Collegiate wrestling

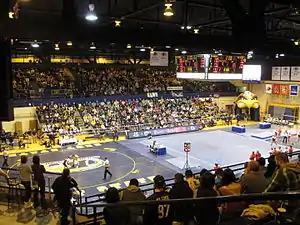
The layout of a collegiate wrestling dual meet taking place alongside a collegiate gymnastics meet

Dual meets usually take place on evenings during the school week (Monday through Friday); on Saturday mornings, afternoons, or evenings; or even on Sunday mornings or afternoons during the wrestling season and begin with weigh-ins at a maximum of one hour before the meet begins. No weight allowances are made for dual meets and multiple-day dual meets. Wrestlers are also examined by a physician or a certified athletic trainer for any communicable skin diseases. If a student-wrestler does not make weight, they are ineligible for that weight class and a forfeit is scored. If there are any communicable skin diseases, it is a ground for disqualification. The wrestler's coach or athletic trainer can provide written documentation from a physician that a skin infection of a wrestler is not communicable. The final judgement for whether a wrestler would be allowed to compete lies with the meet physician or athletic trainer on site.